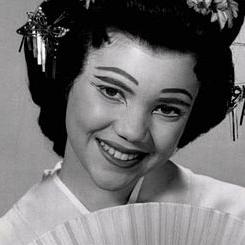
Age: 13